Alexander Melville Bell

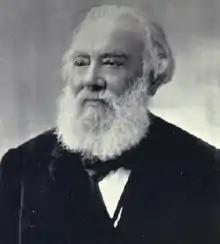

Alexander Melville Bell (1 March 18197 August 1905) was a teacher and researcher of physiological phonetics and was the author of numerous works on orthoepy and elocution.